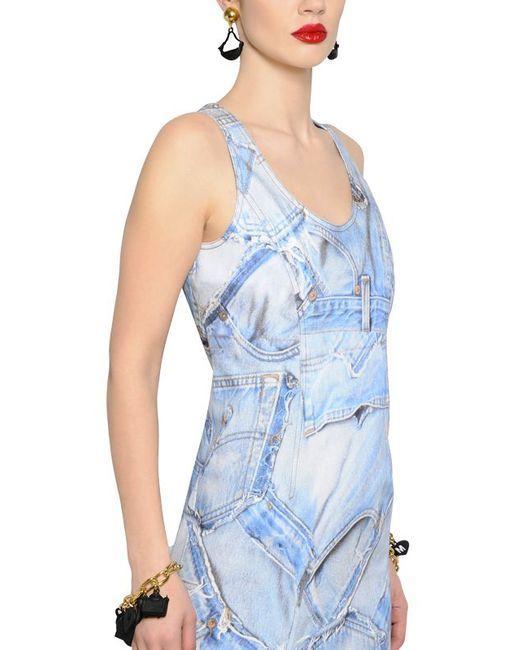
Blasses hellblaues Overall-Design-Set